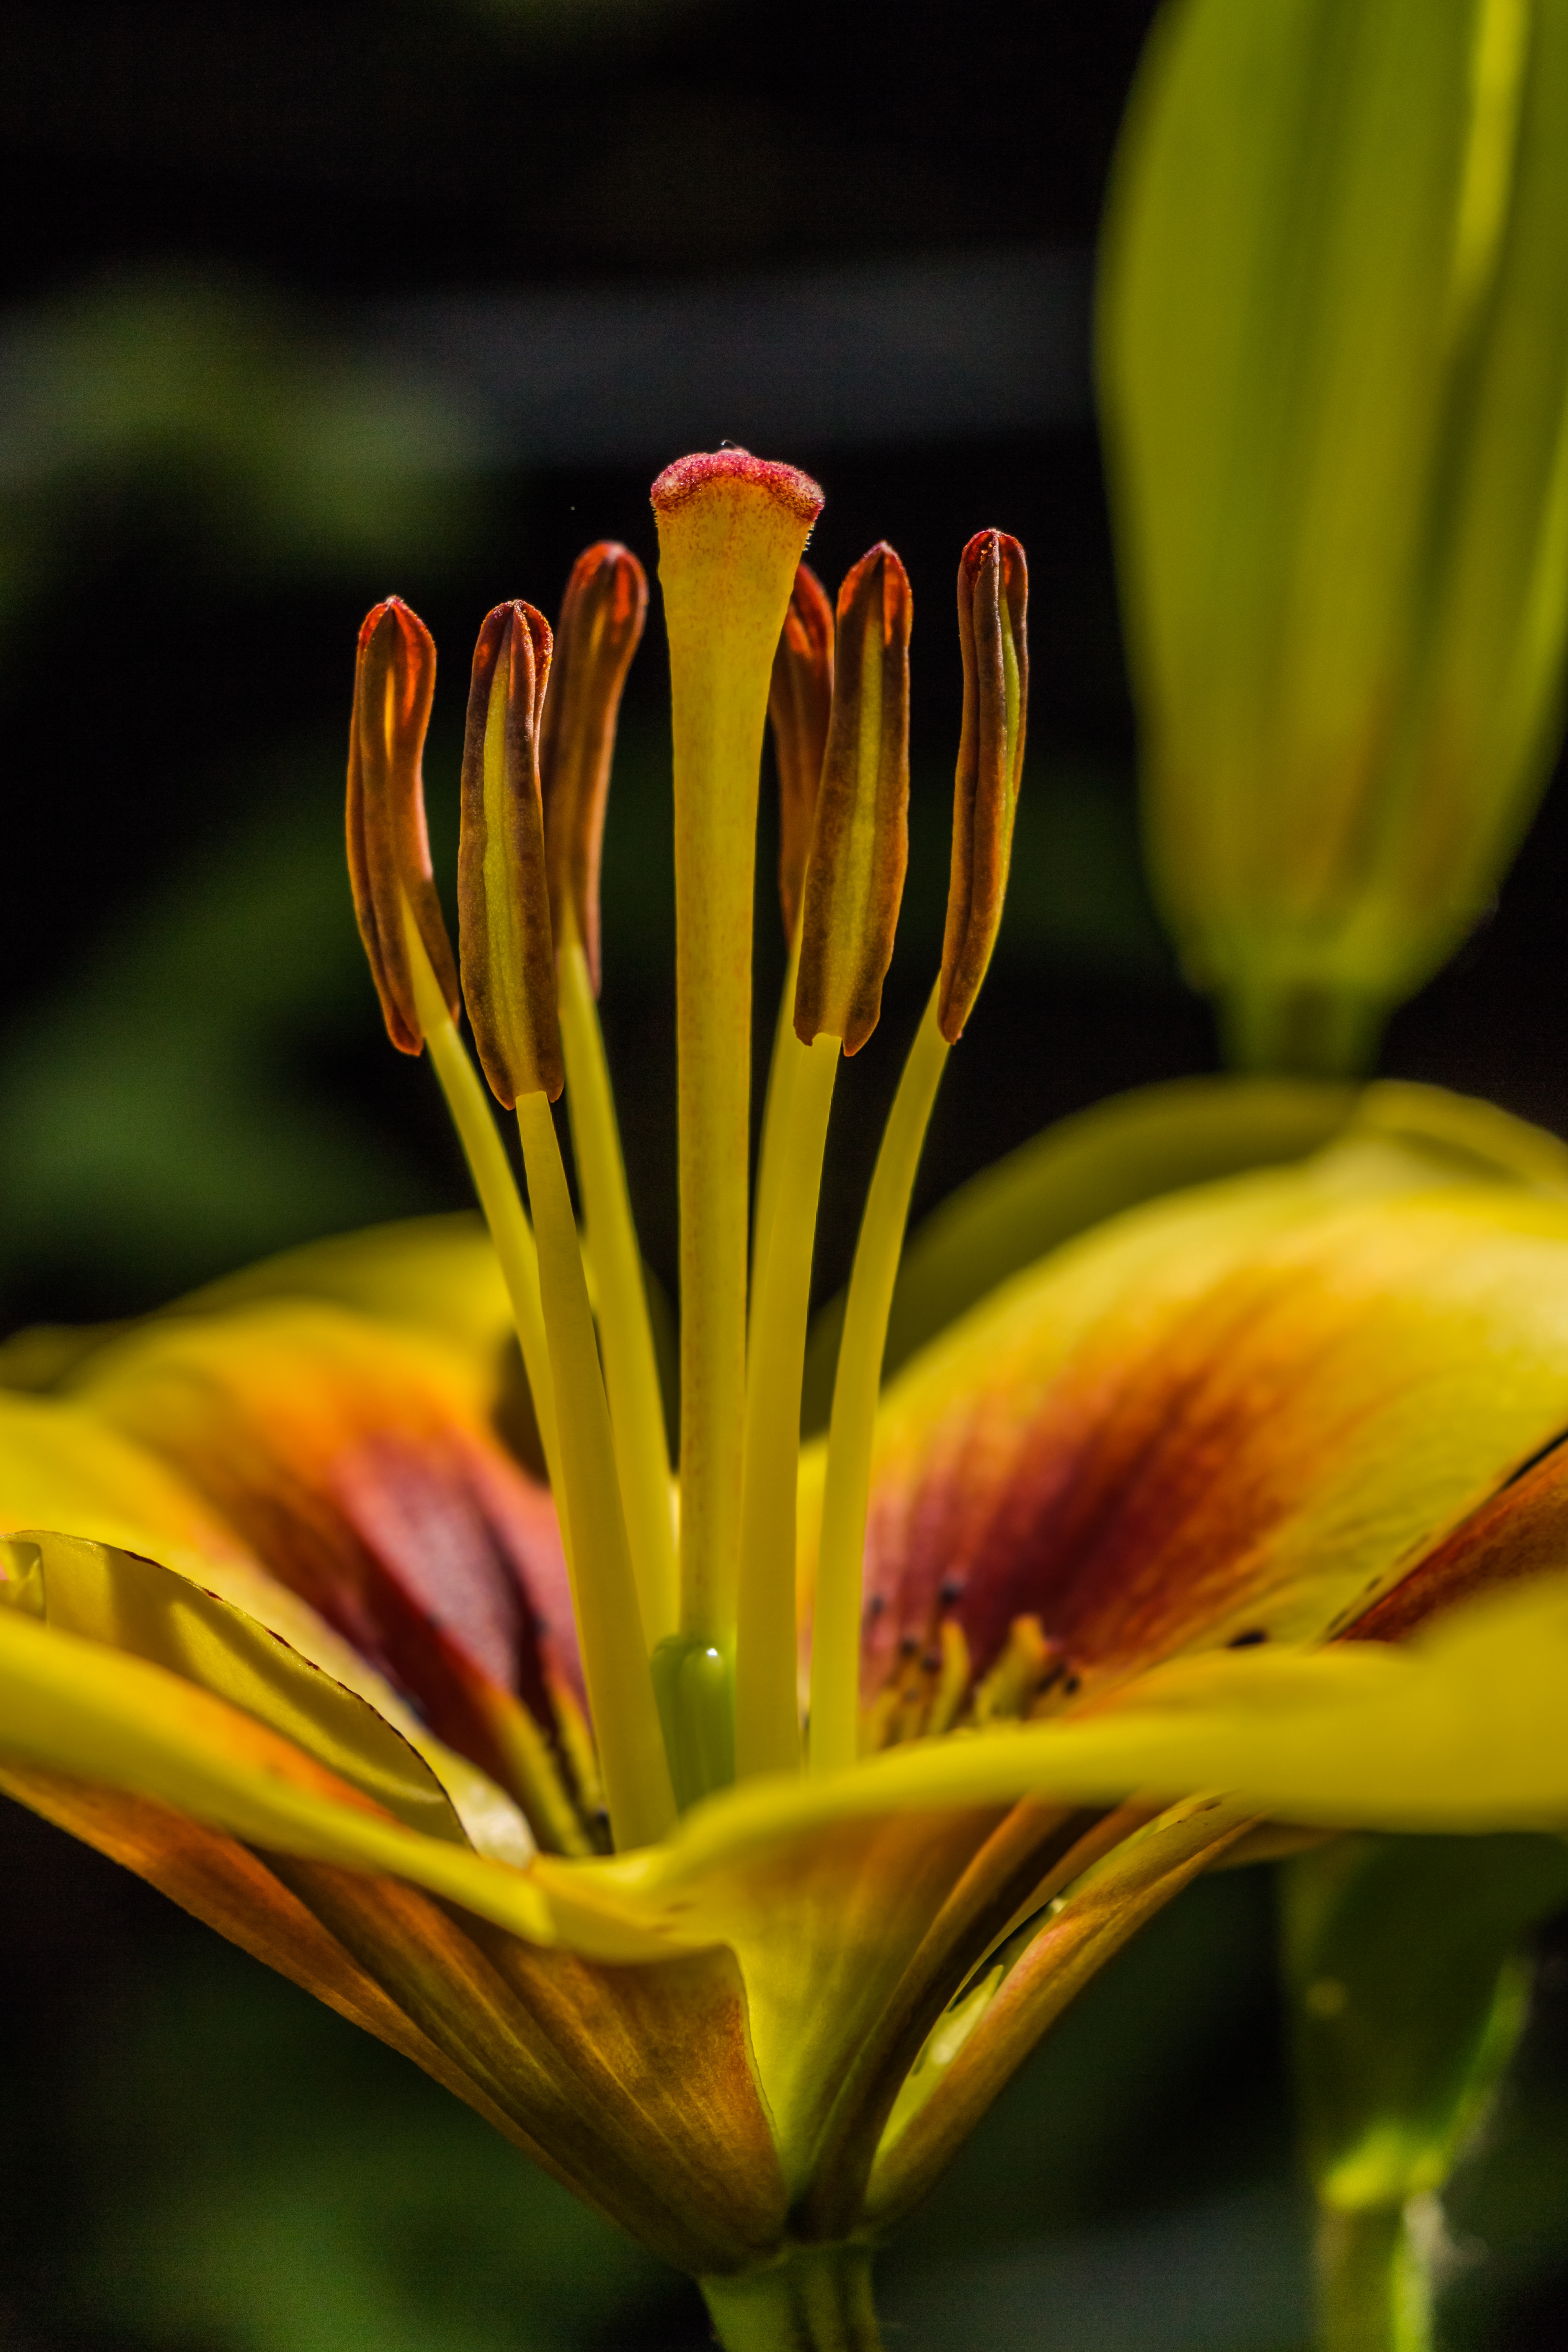
nature, blossom, plant, photography, leaf, flower, petal, summer, green, botany, yellow, flora, wildflower, close up, pistil, lily, liliaceae, bud, daylily, macro photography, orchids that produce pollinia, flowering plant, asian lily, plant stem, land plant, lilium asiatic